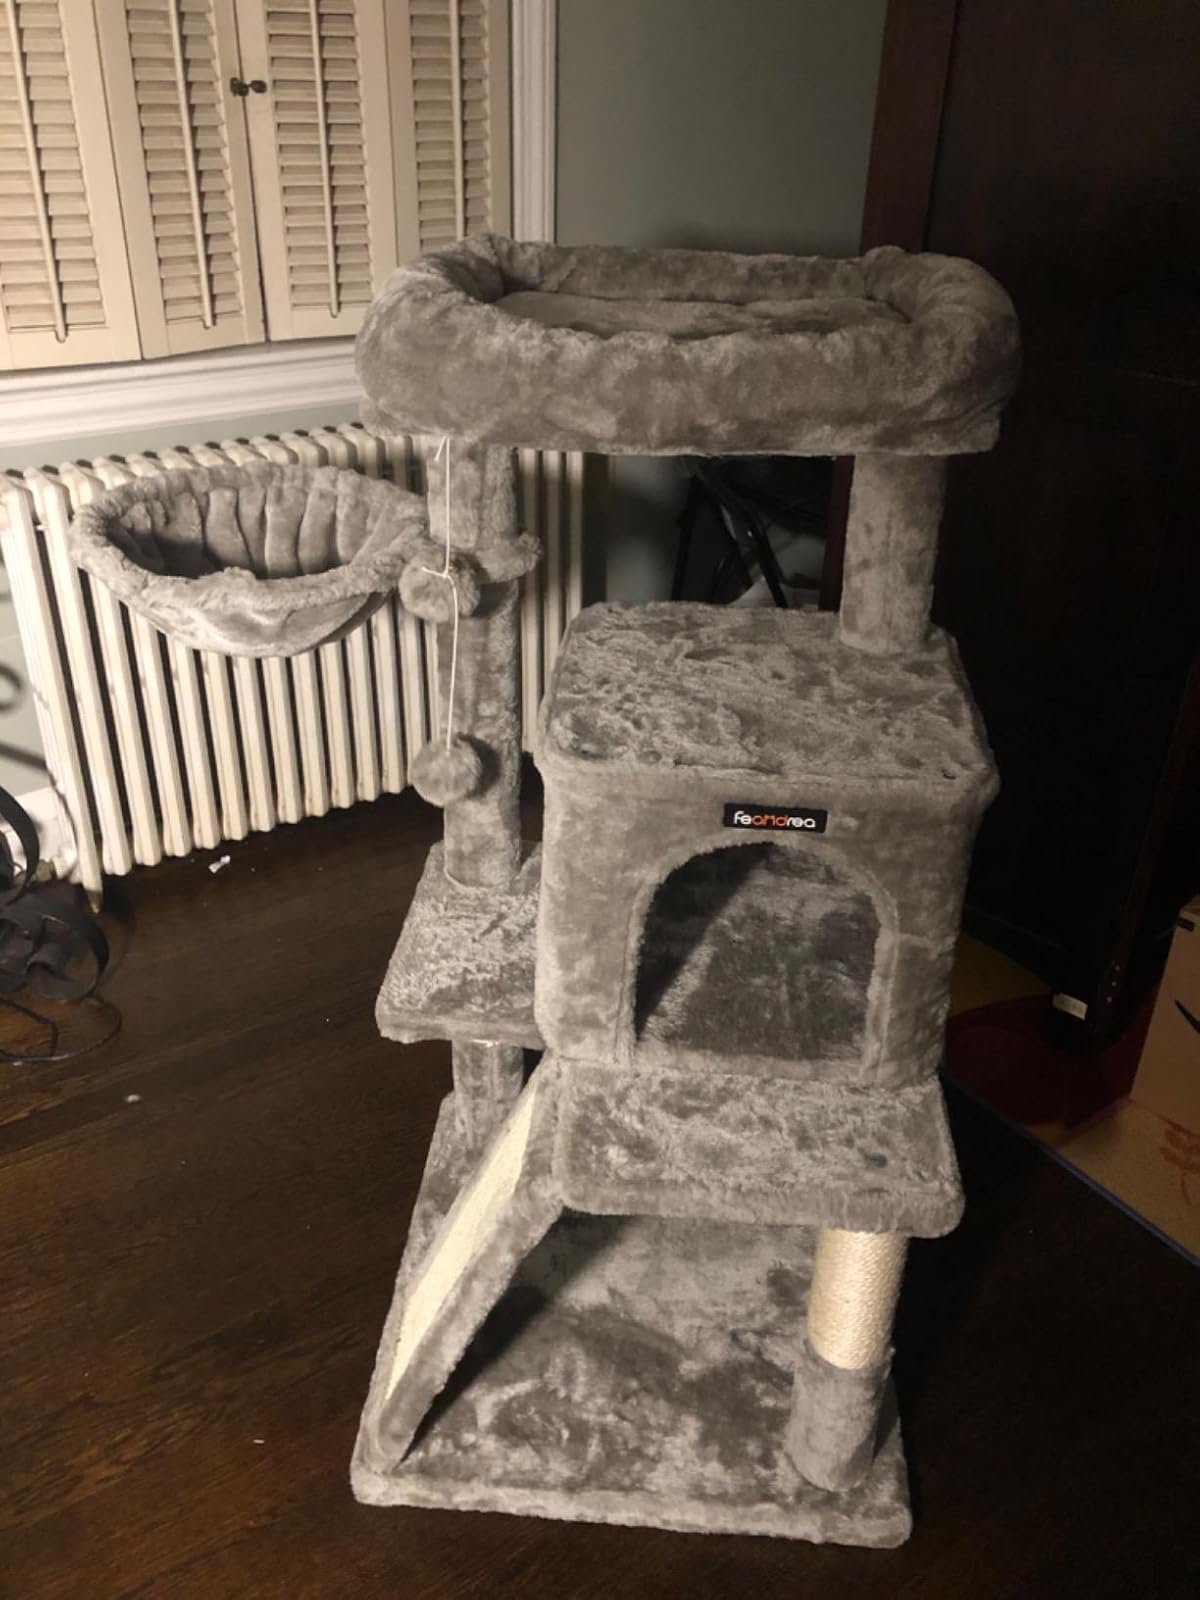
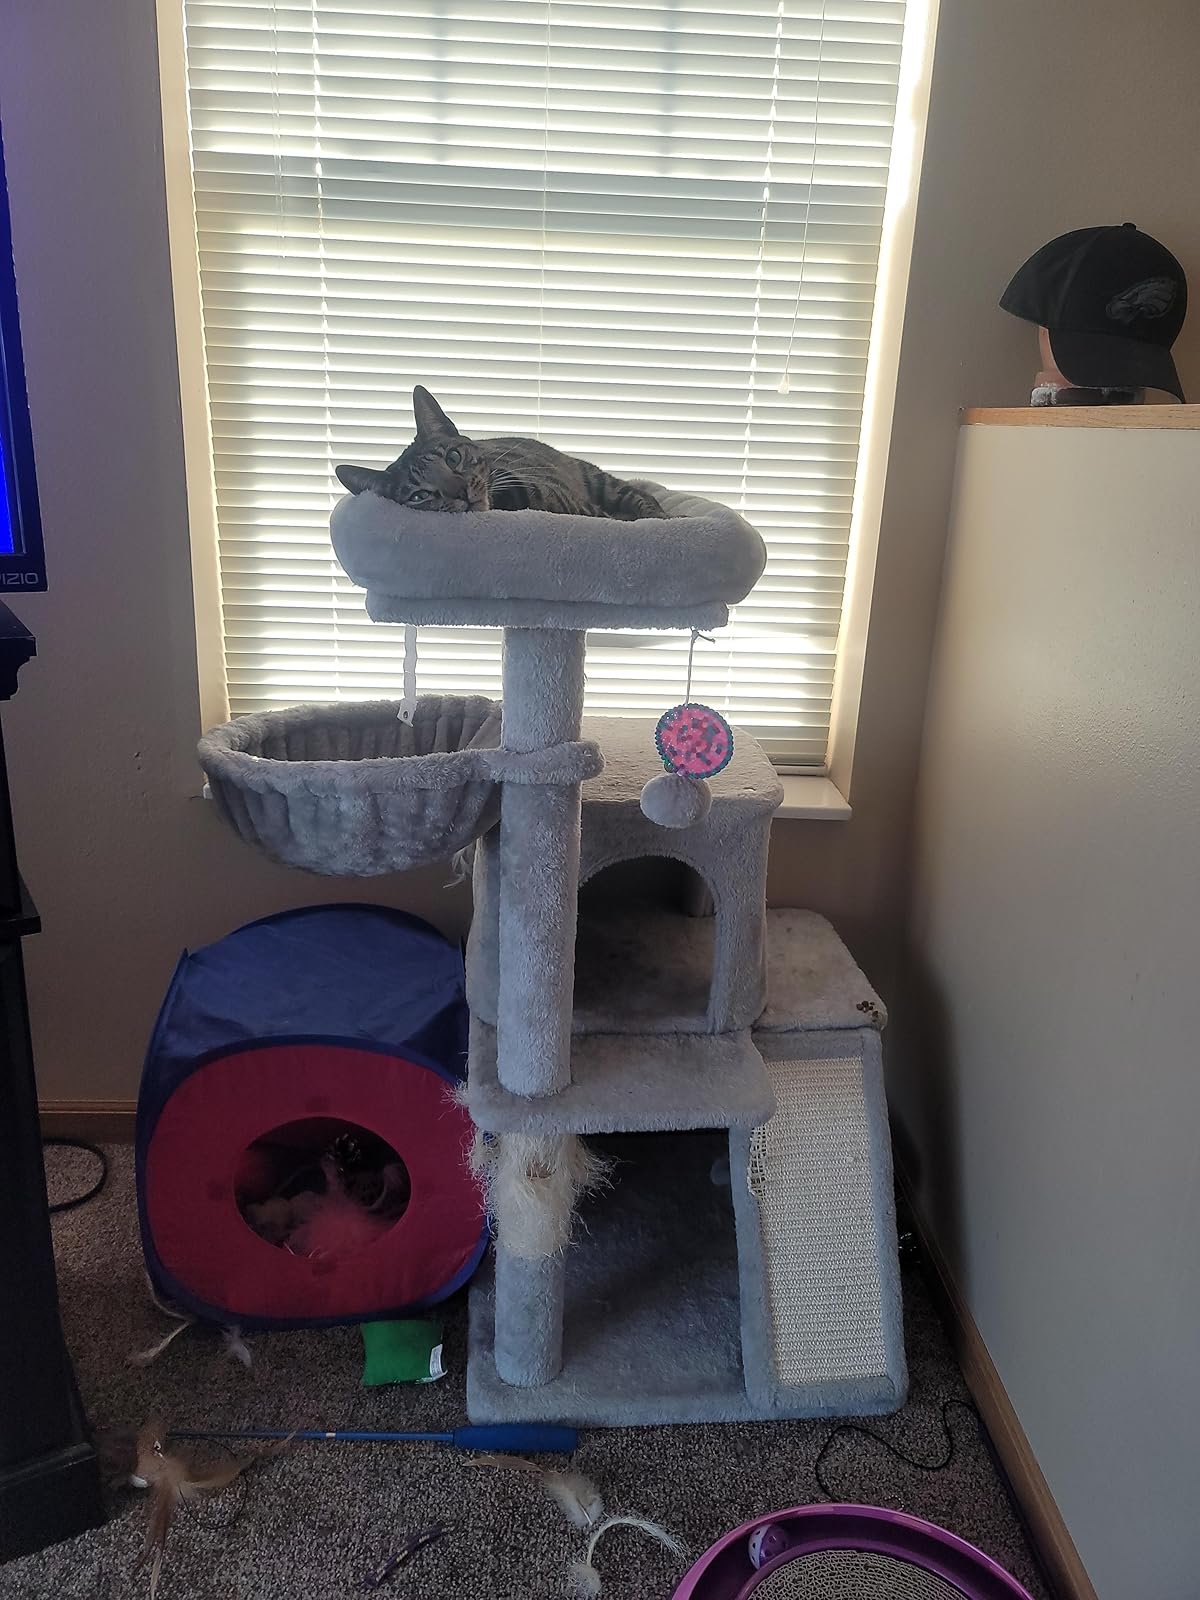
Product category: items_cat tree
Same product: yes